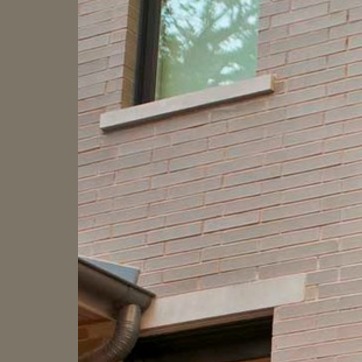
Material: brick